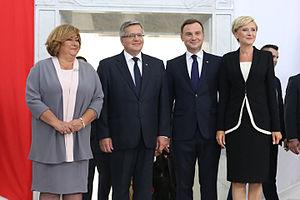
Andrzej Duda, né le 16 mai 1972 à Cracovie, est un homme d'État polonais. Il est président de la République depuis le 6 août 2015.
Bronisław Maria Komorowski, né le 4 juin 1952 à Oborniki Śląskie en Basse-Silésie, est un homme d'État polonais. Il est président de la république de Pologne de 2010 à 2015.